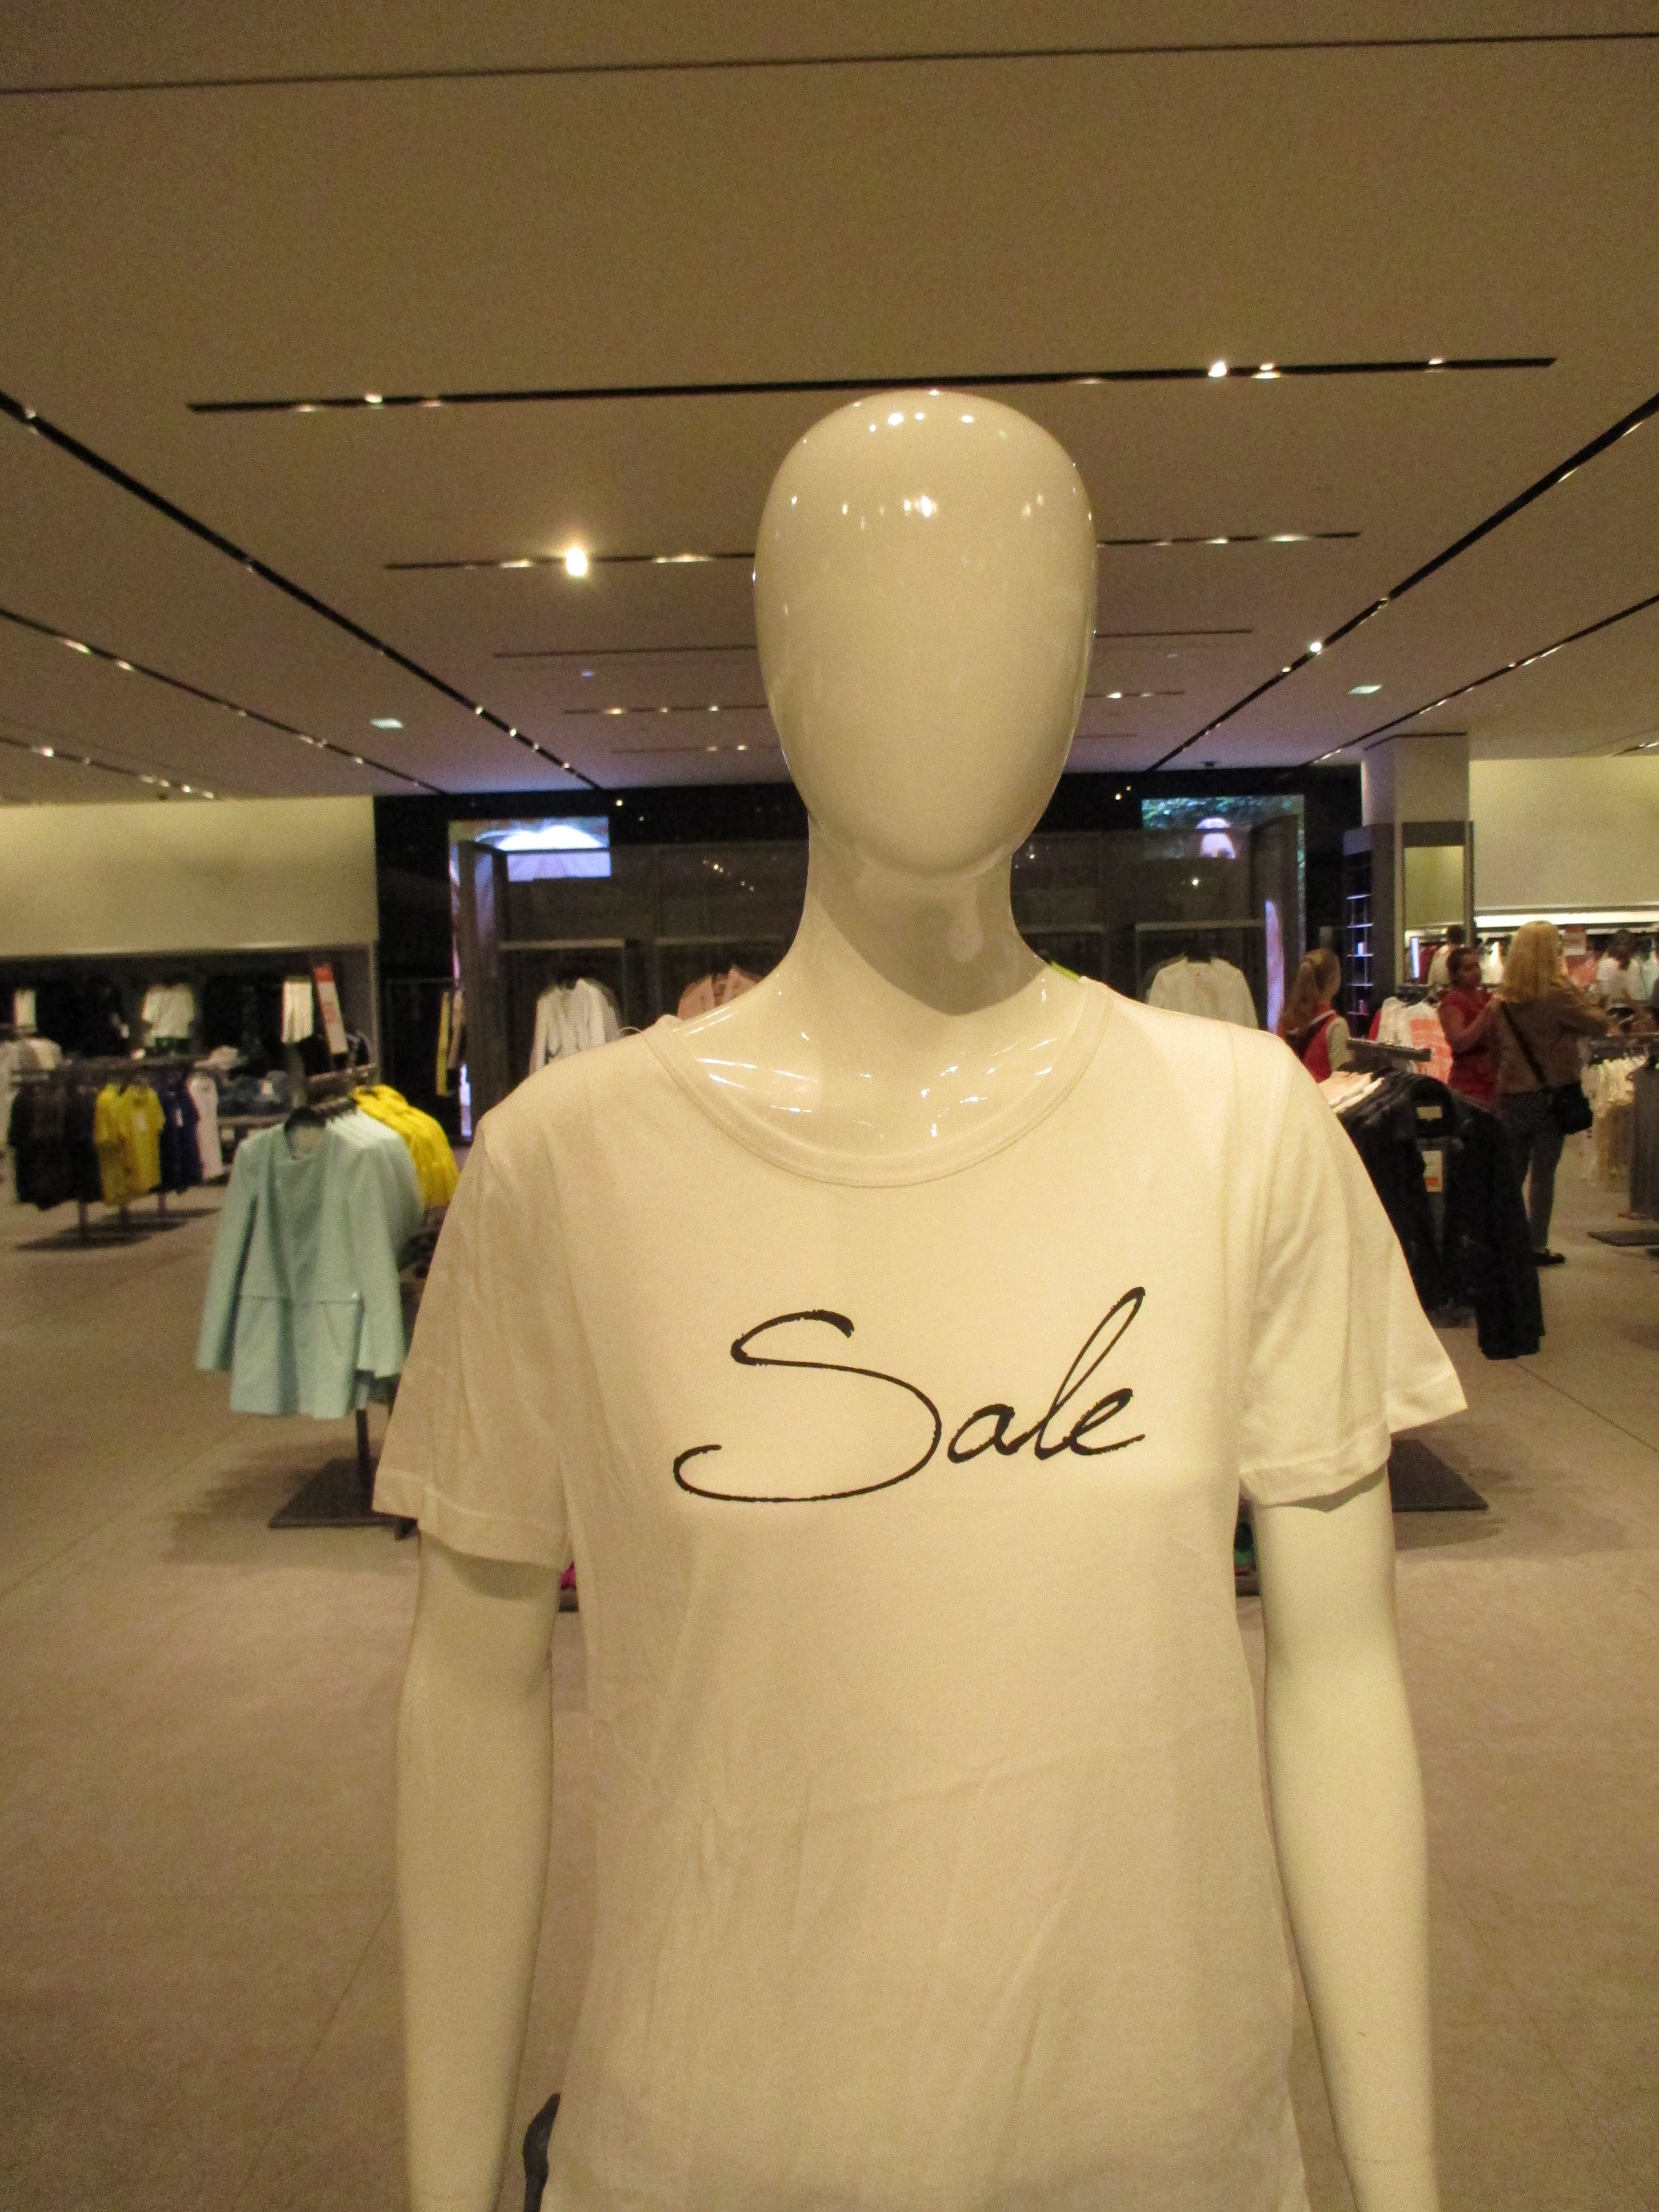
white, fashion, clothing, shirt, garment, mannequin, doll, scary, sweden, strange, trade, costume, shirts, department store, t shirt, artificial light, t shirts